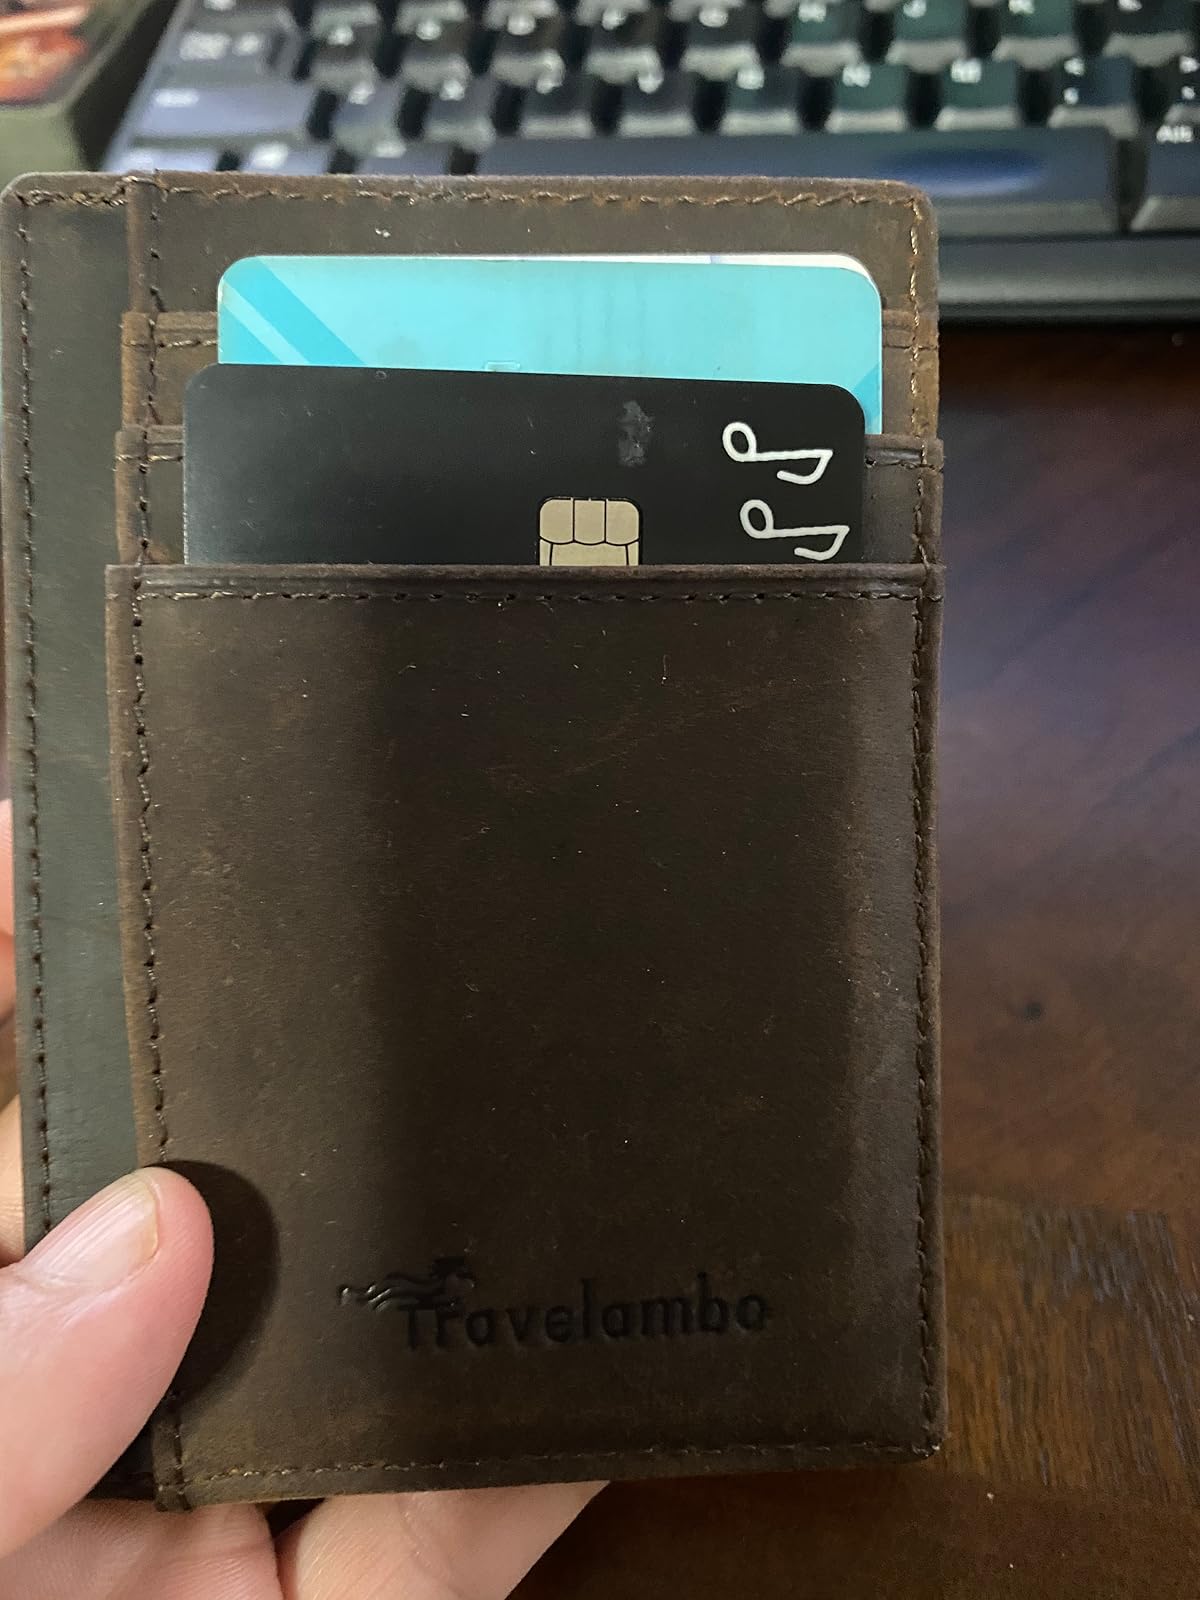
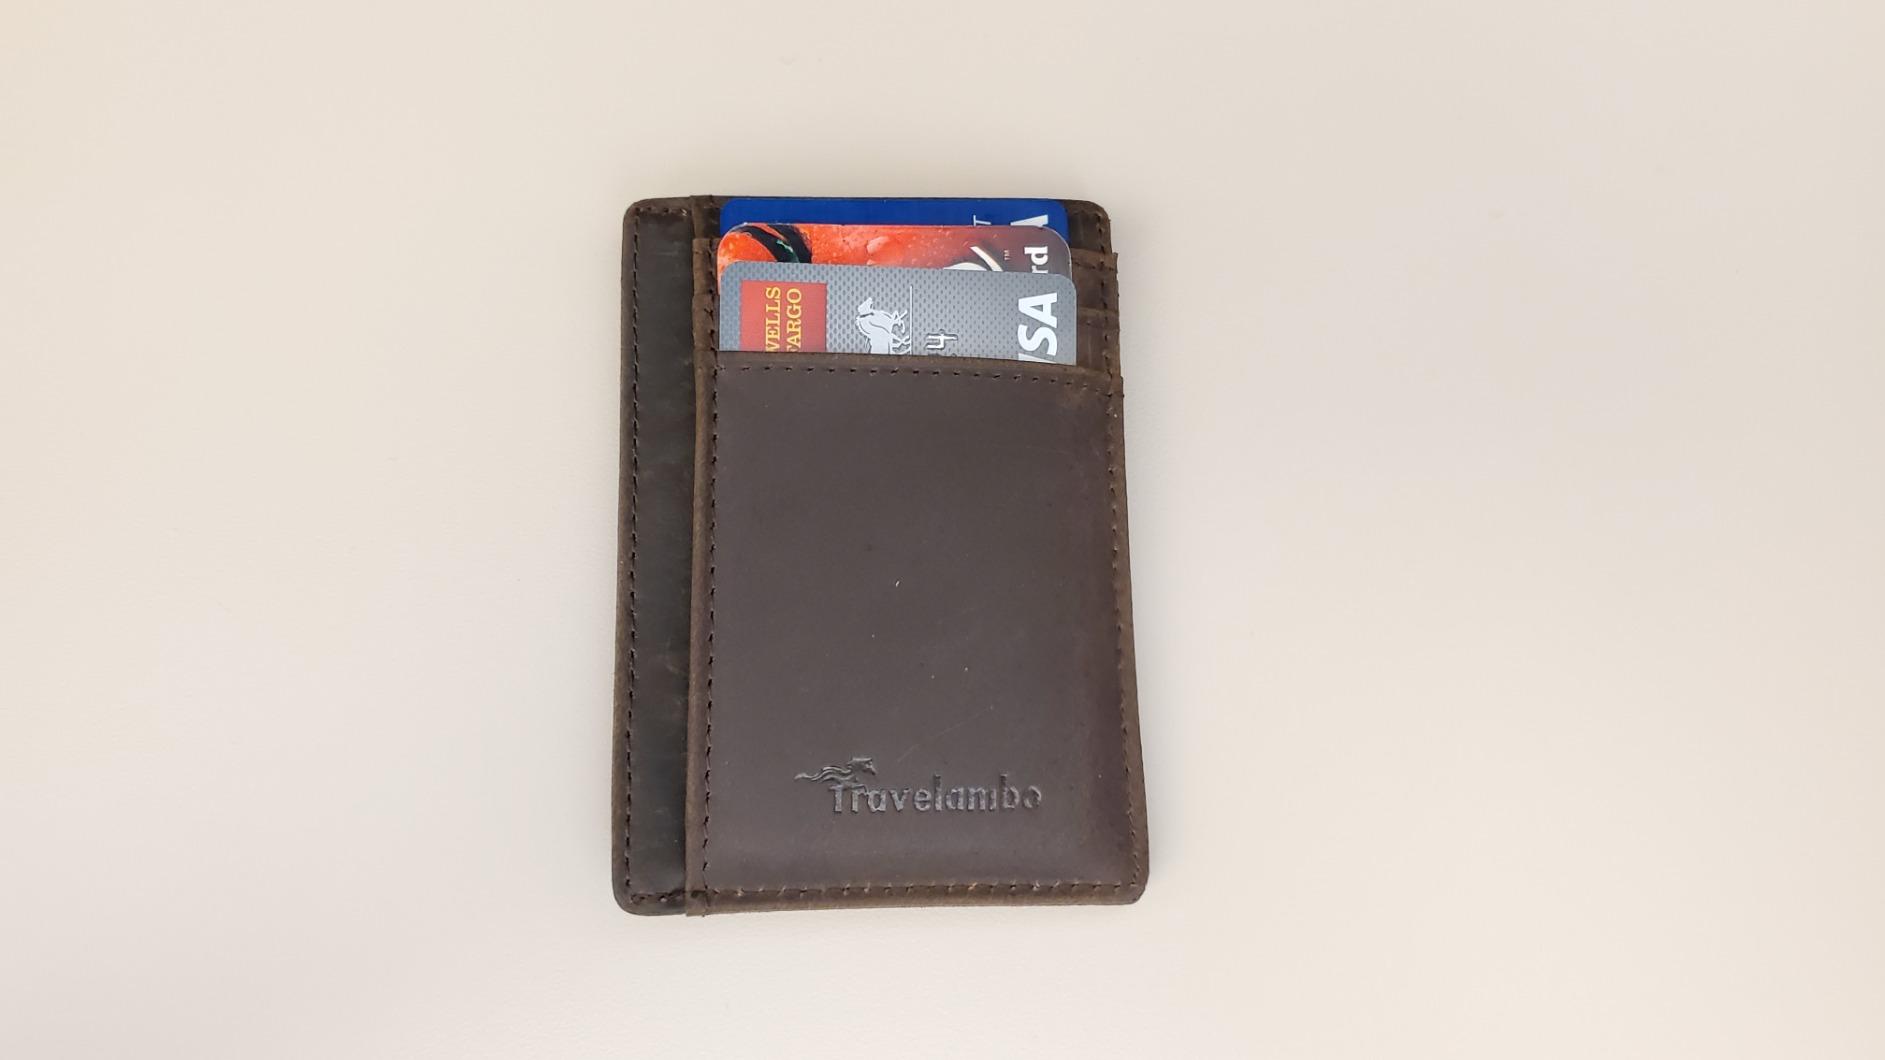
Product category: accessories_wallet
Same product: yes